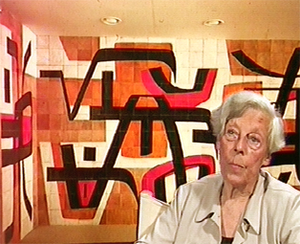
Portrait de Francine Holley
Francine Holley, née Francine Trasenster, est une peintre belge née le 23 novembre 1919 à Liège morte le 22 mai 2020 à Paris.